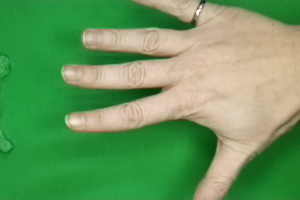
Label: paper